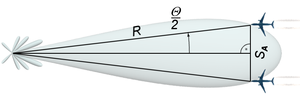
Le radar est un système qui utilise les ondes électromagnétiques pour détecter la présence et déterminer la position ainsi que la vitesse d'objets tels que les avions, les bateaux, ou la pluie. Les ondes envoyées par l'émetteur sont réfléchies par la cible, et les signaux de retour sont captés et analysés par le récepteur, souvent situé au même endroit que l'émetteur. La distance est obtenue grâce au temps aller/retour du signal, la direction grâce à la position angulaire de l'antenne où le signal de retour a été capté et la vitesse avec le décalage de fréquence du signal de retour généré selon l'effet Doppler. Il existe également différentes informations trouvées par le rapport entre les retours captées selon des plans de polarisation orthogonaux.